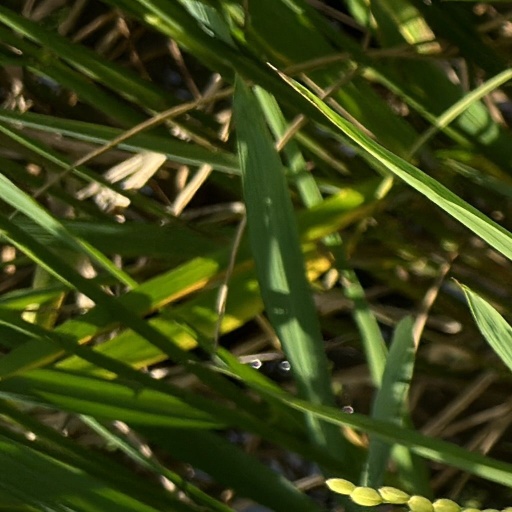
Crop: rice